Pre-Romanesque art and architecture

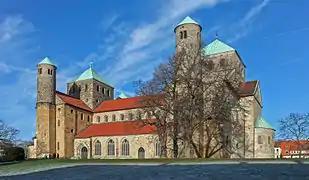
St. Michael's Church in Hildesheim, Germany, 1031

Merovingian, Carolingian and Ottonian